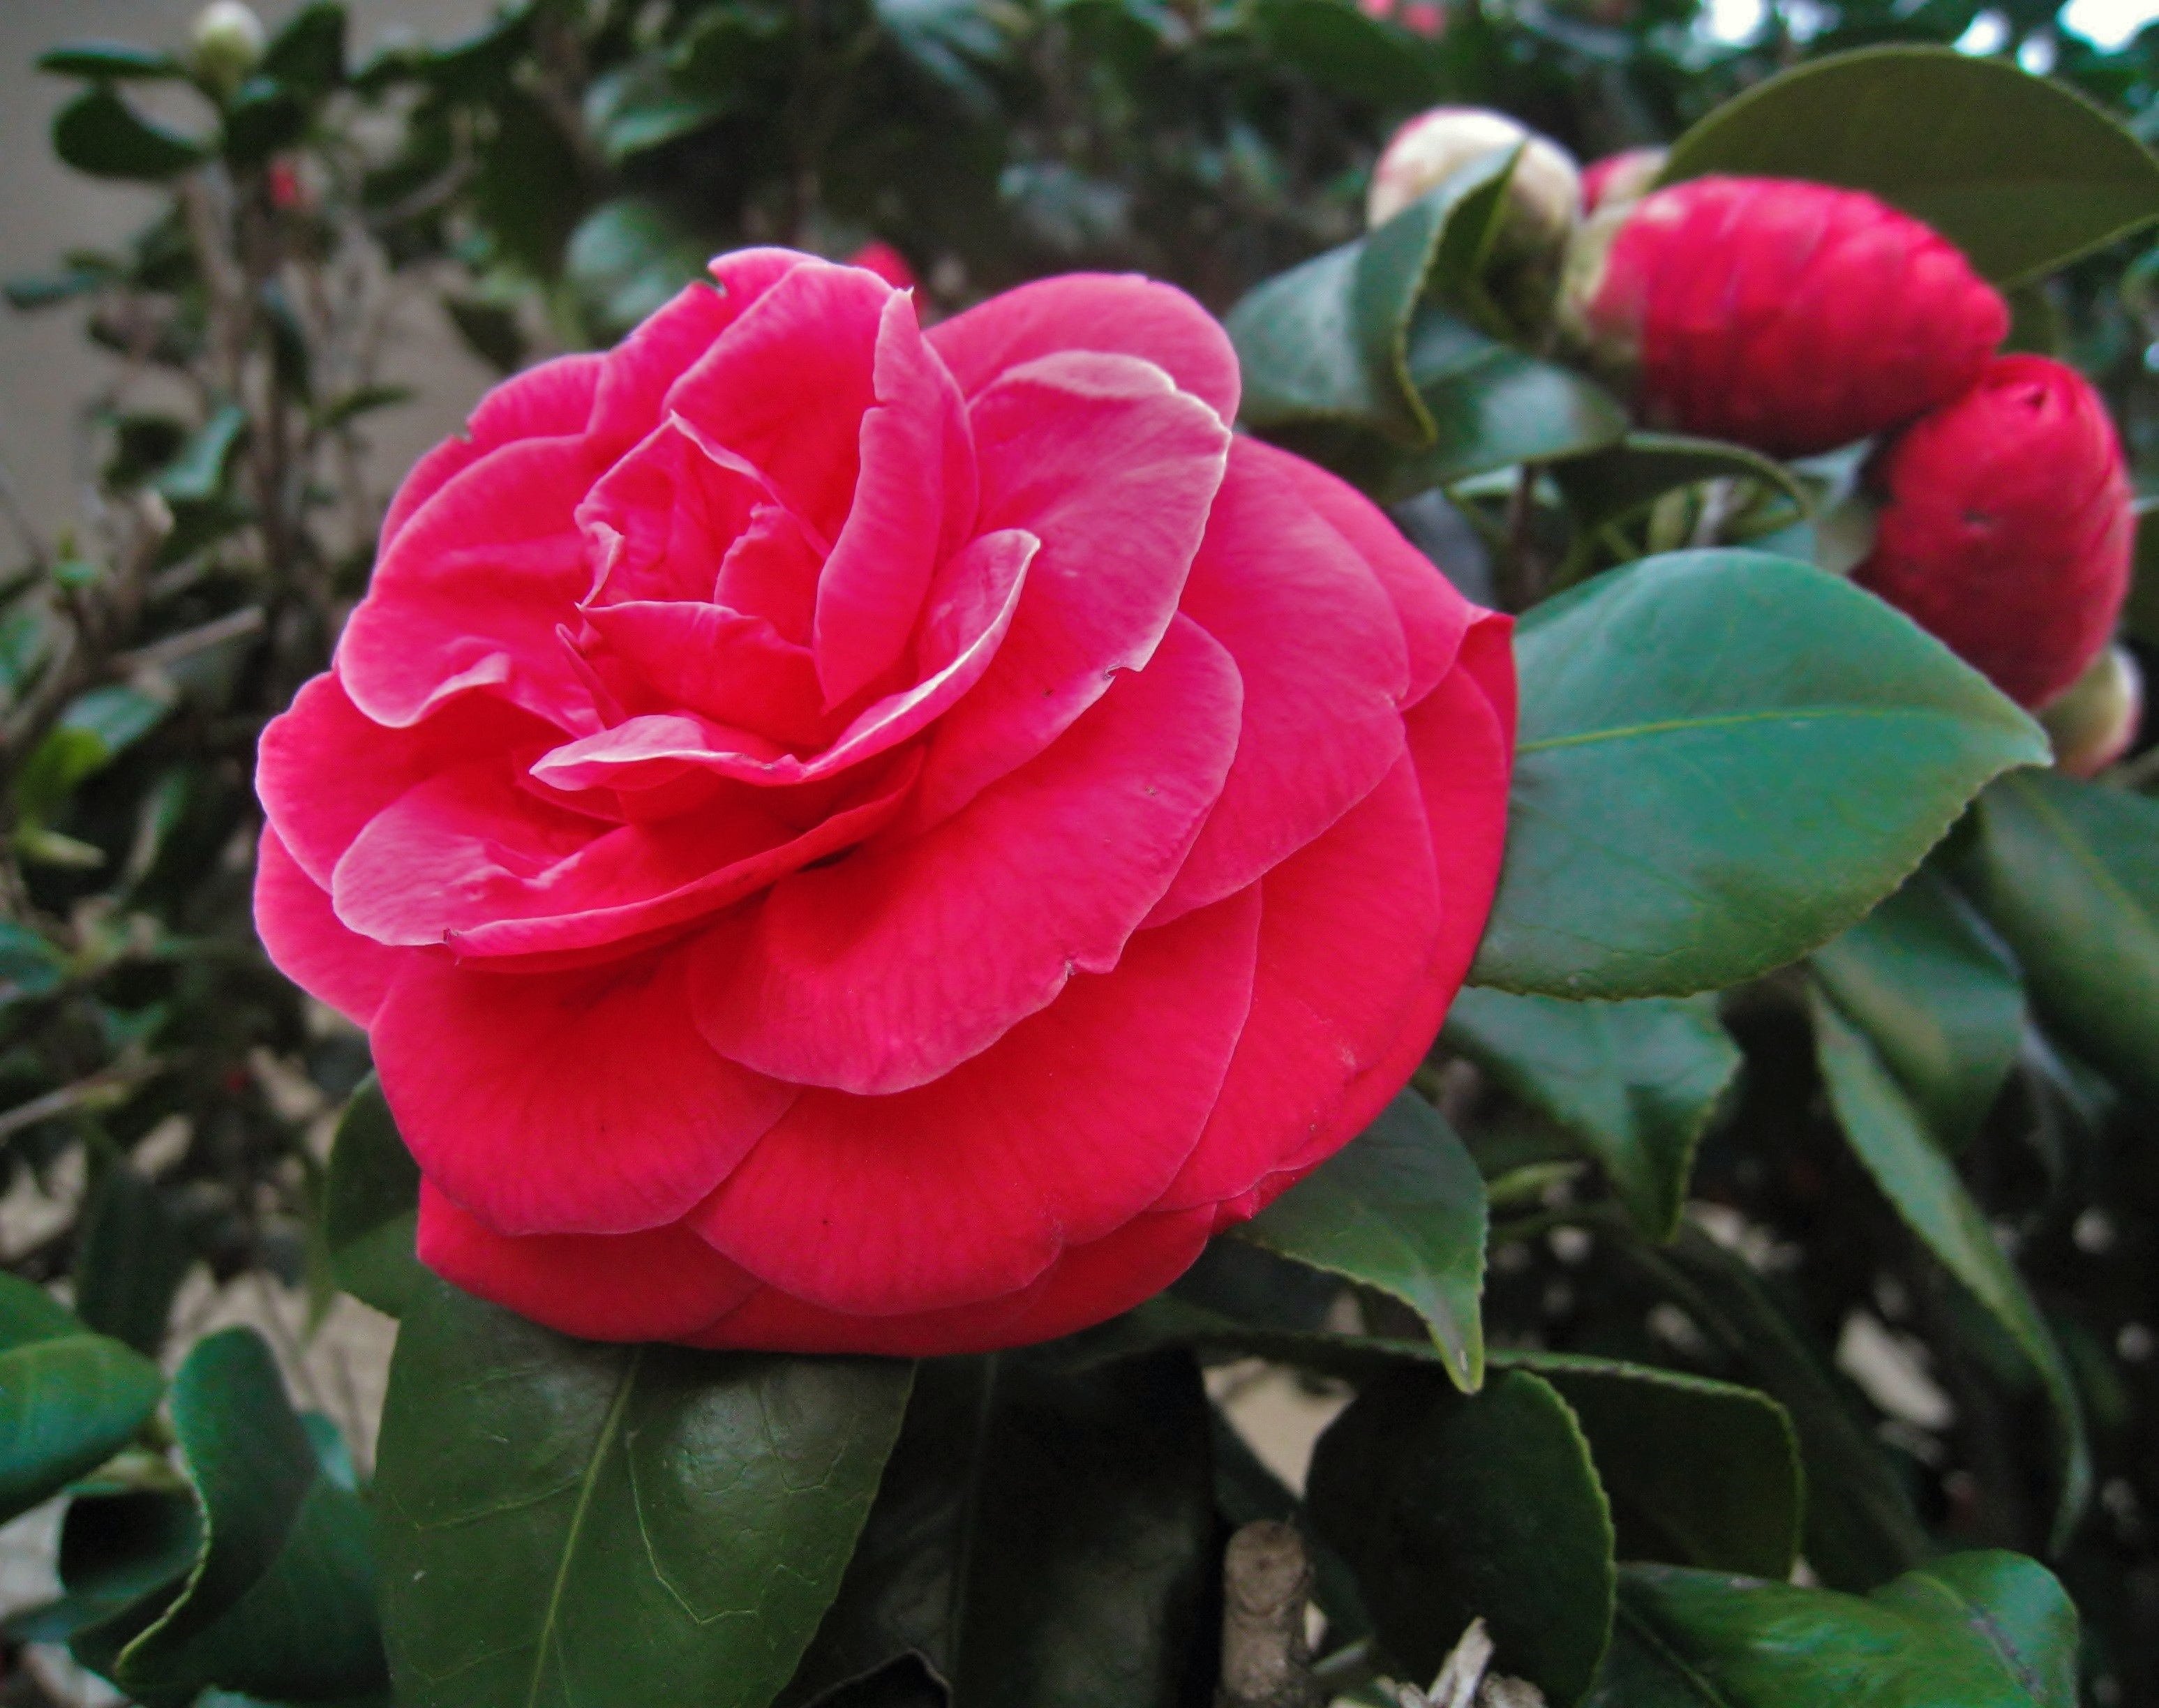
plant, leaf, flower, petal, rose, green, japan, flora, flowers, bud, camellia, floribunda, yokosuka, kanagawa japan, theaceae, flowering plant, garden roses, rose family, land plant, rosa centifolia, camellia sasanqua, japanese camellia